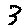
Label: 3